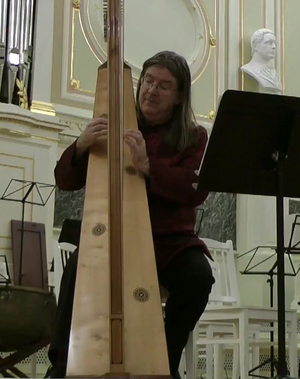
Andrew Lawrence-King est un harpiste et chef d'orchestre de Guernesey, connu pour son travail dans la musique ancienne.